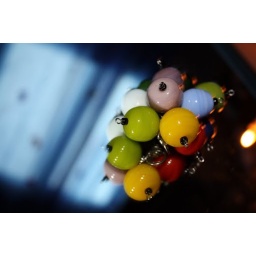
taken in my room. object put above a mirror; background is blue curtain of my room...